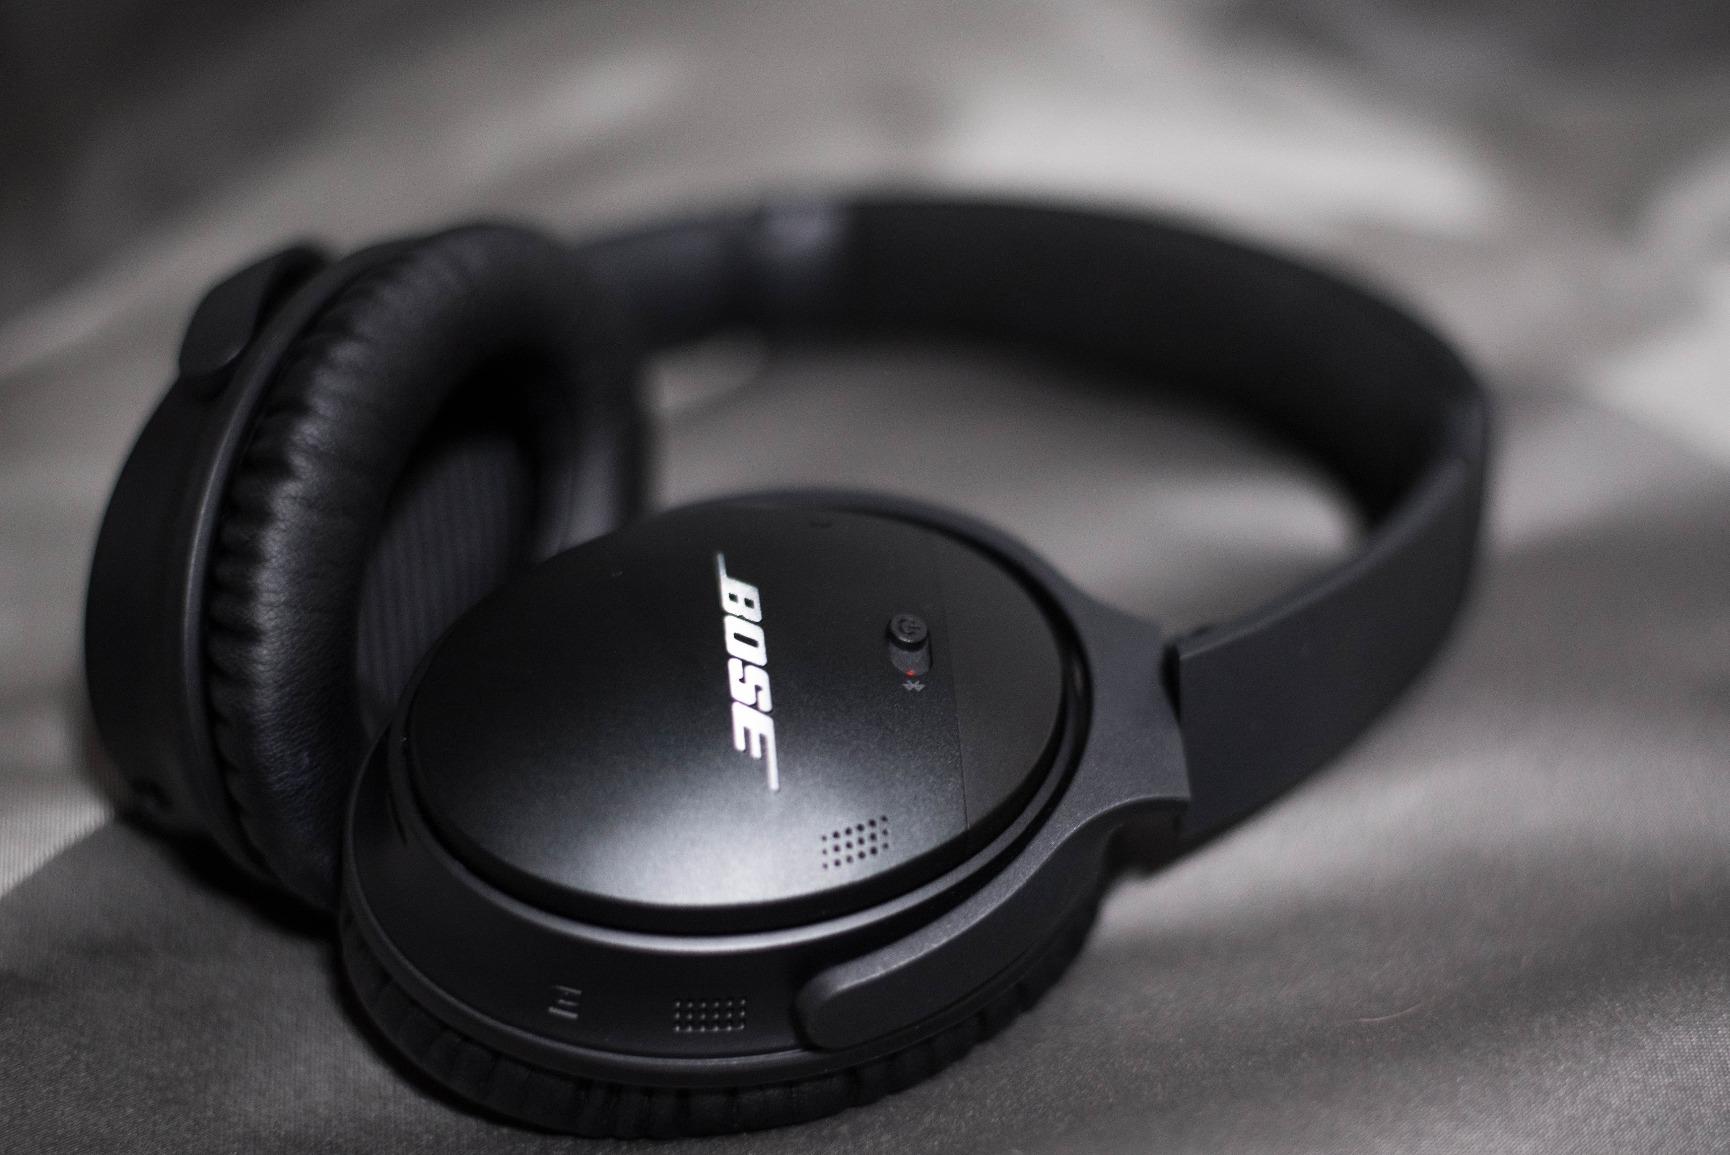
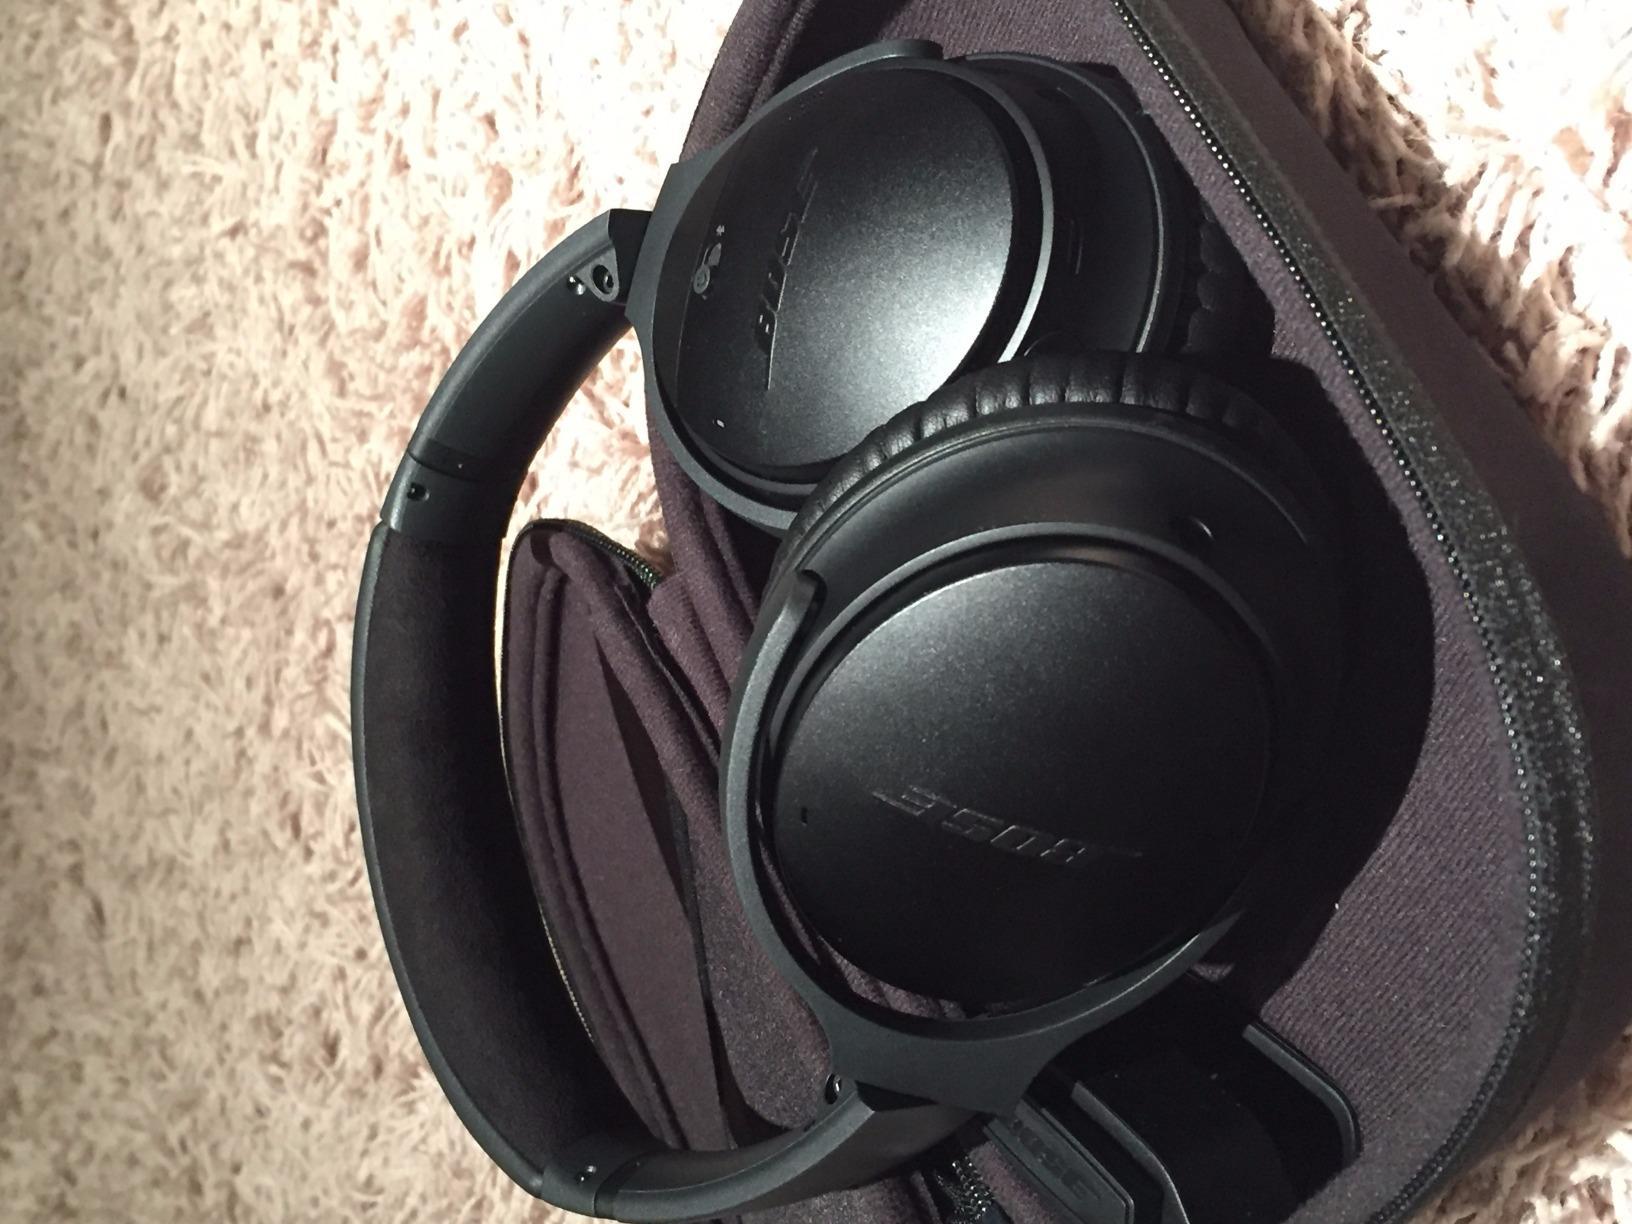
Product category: headphones
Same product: yes